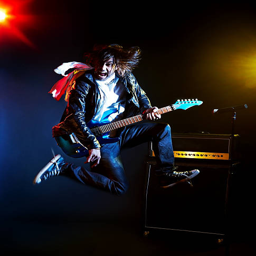
young rock star jamming on a guitar